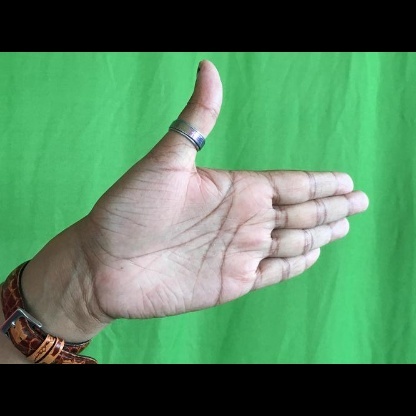
Mudra: Ardhachandran